FC Barcelona Femení

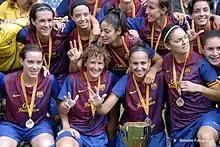
Barcelona celebrating their 2011 Copa Catalunya win

Barcelona returned to the Superliga in 2008, and between 2009 and 2011, they consolidated themselves in top positions in the league table. In 2011, they won their second Copa de la Reina, beating local rivals Espanyol 1–0 in the final. In 2012, they won their first league title with a then-record 94 points, qualifying for the UEFA Women's Champions League for the first time before exiting in the first round. They successfully defended the league in 2013 with a last matchday away win over leading team Athletic Bilbao, before winning the 2013 Copa de la Reina to become the fifth Spanish women's team to achieve the domestic double.